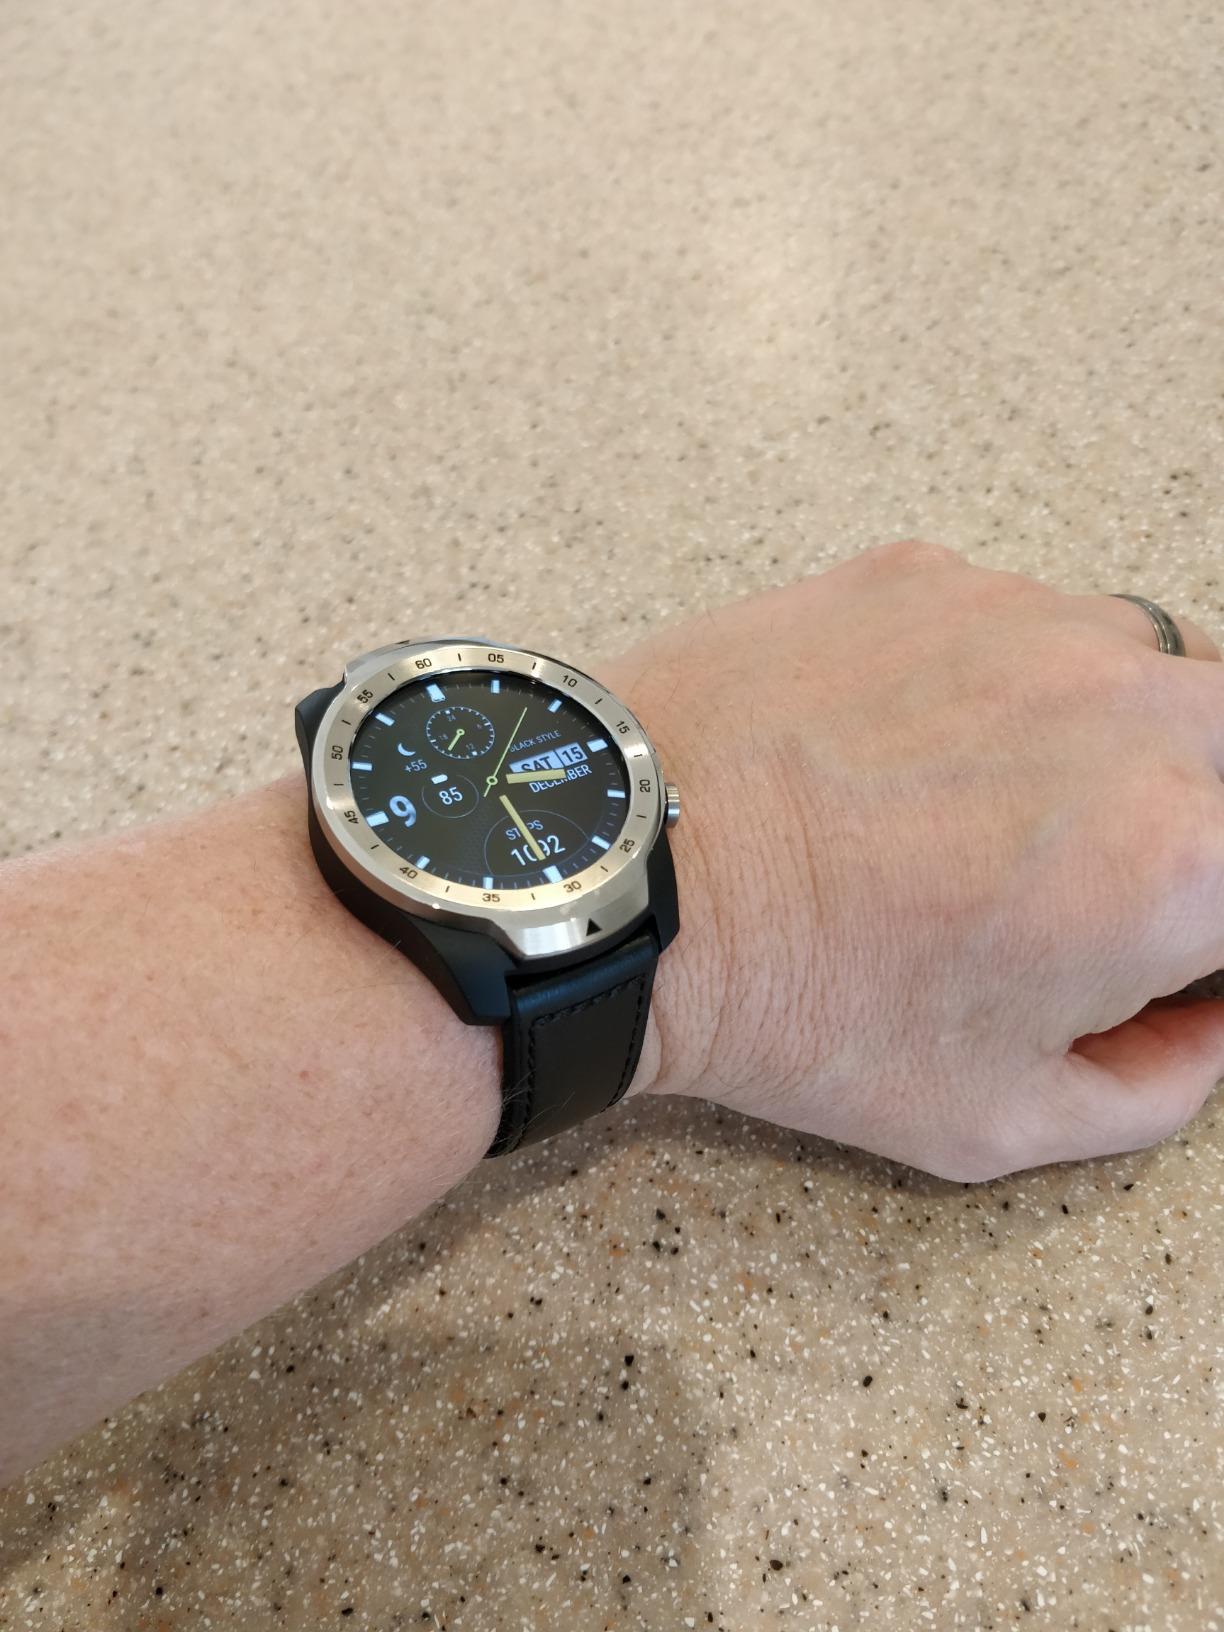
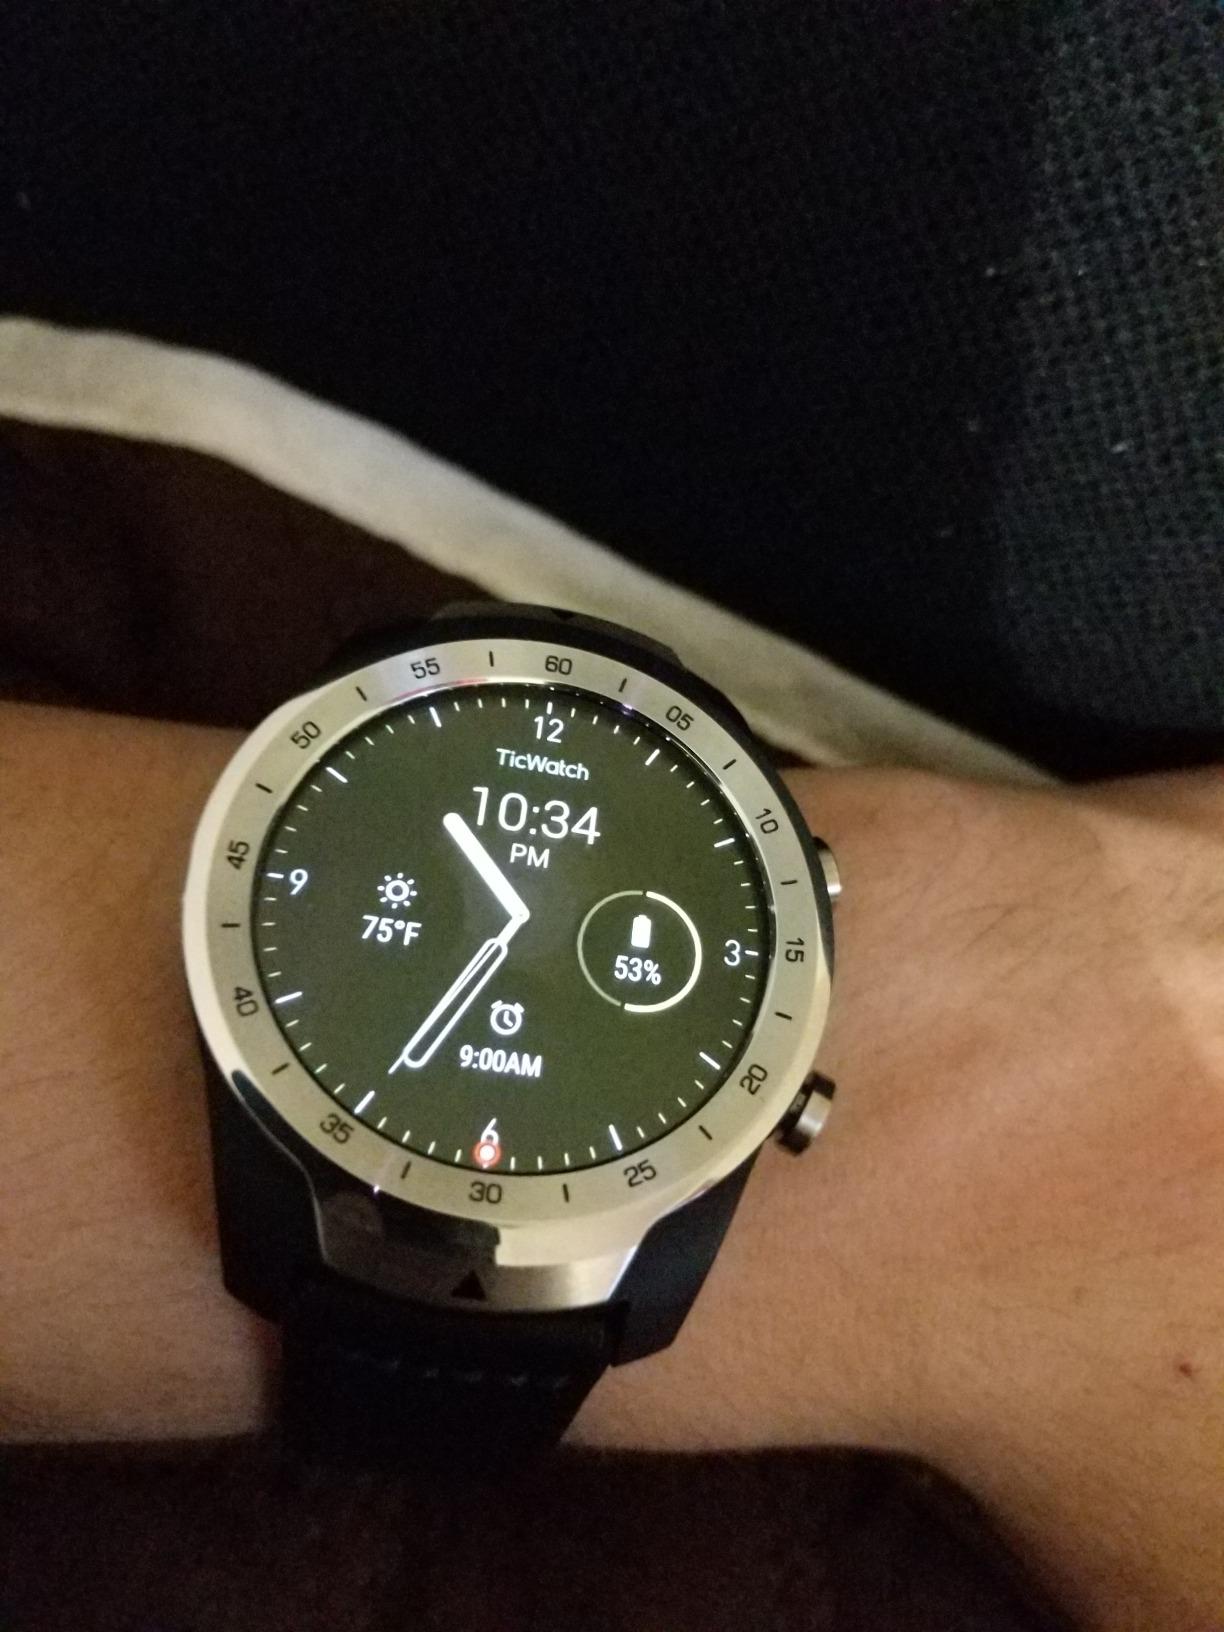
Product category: smartwatch
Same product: yes